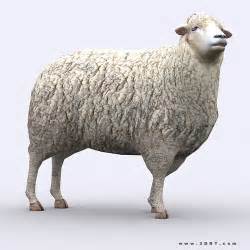
Label: sheep